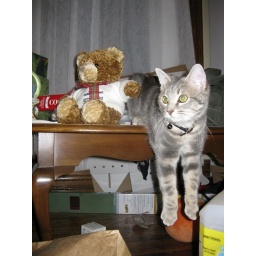
PHEW. Being a cat in this house is exhausting.